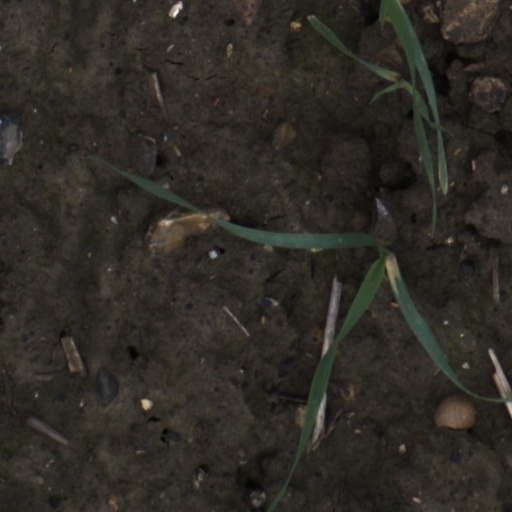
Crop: wheat